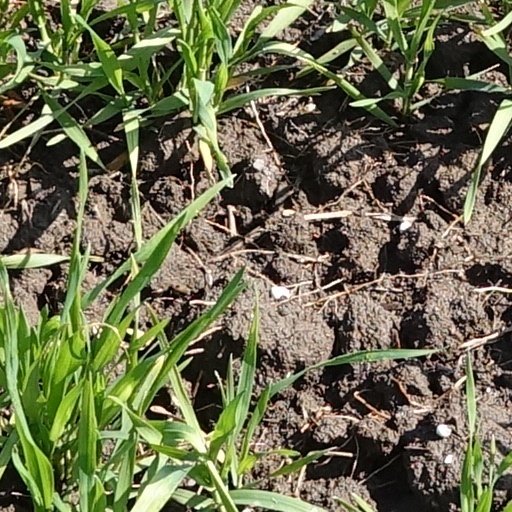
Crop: wheat